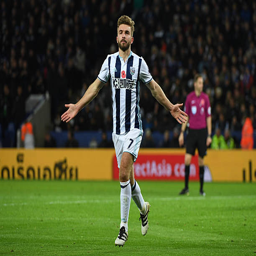
football player celebrates scoring his sides first goal during the match .